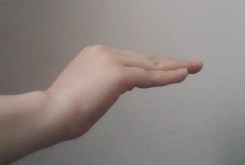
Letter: haa